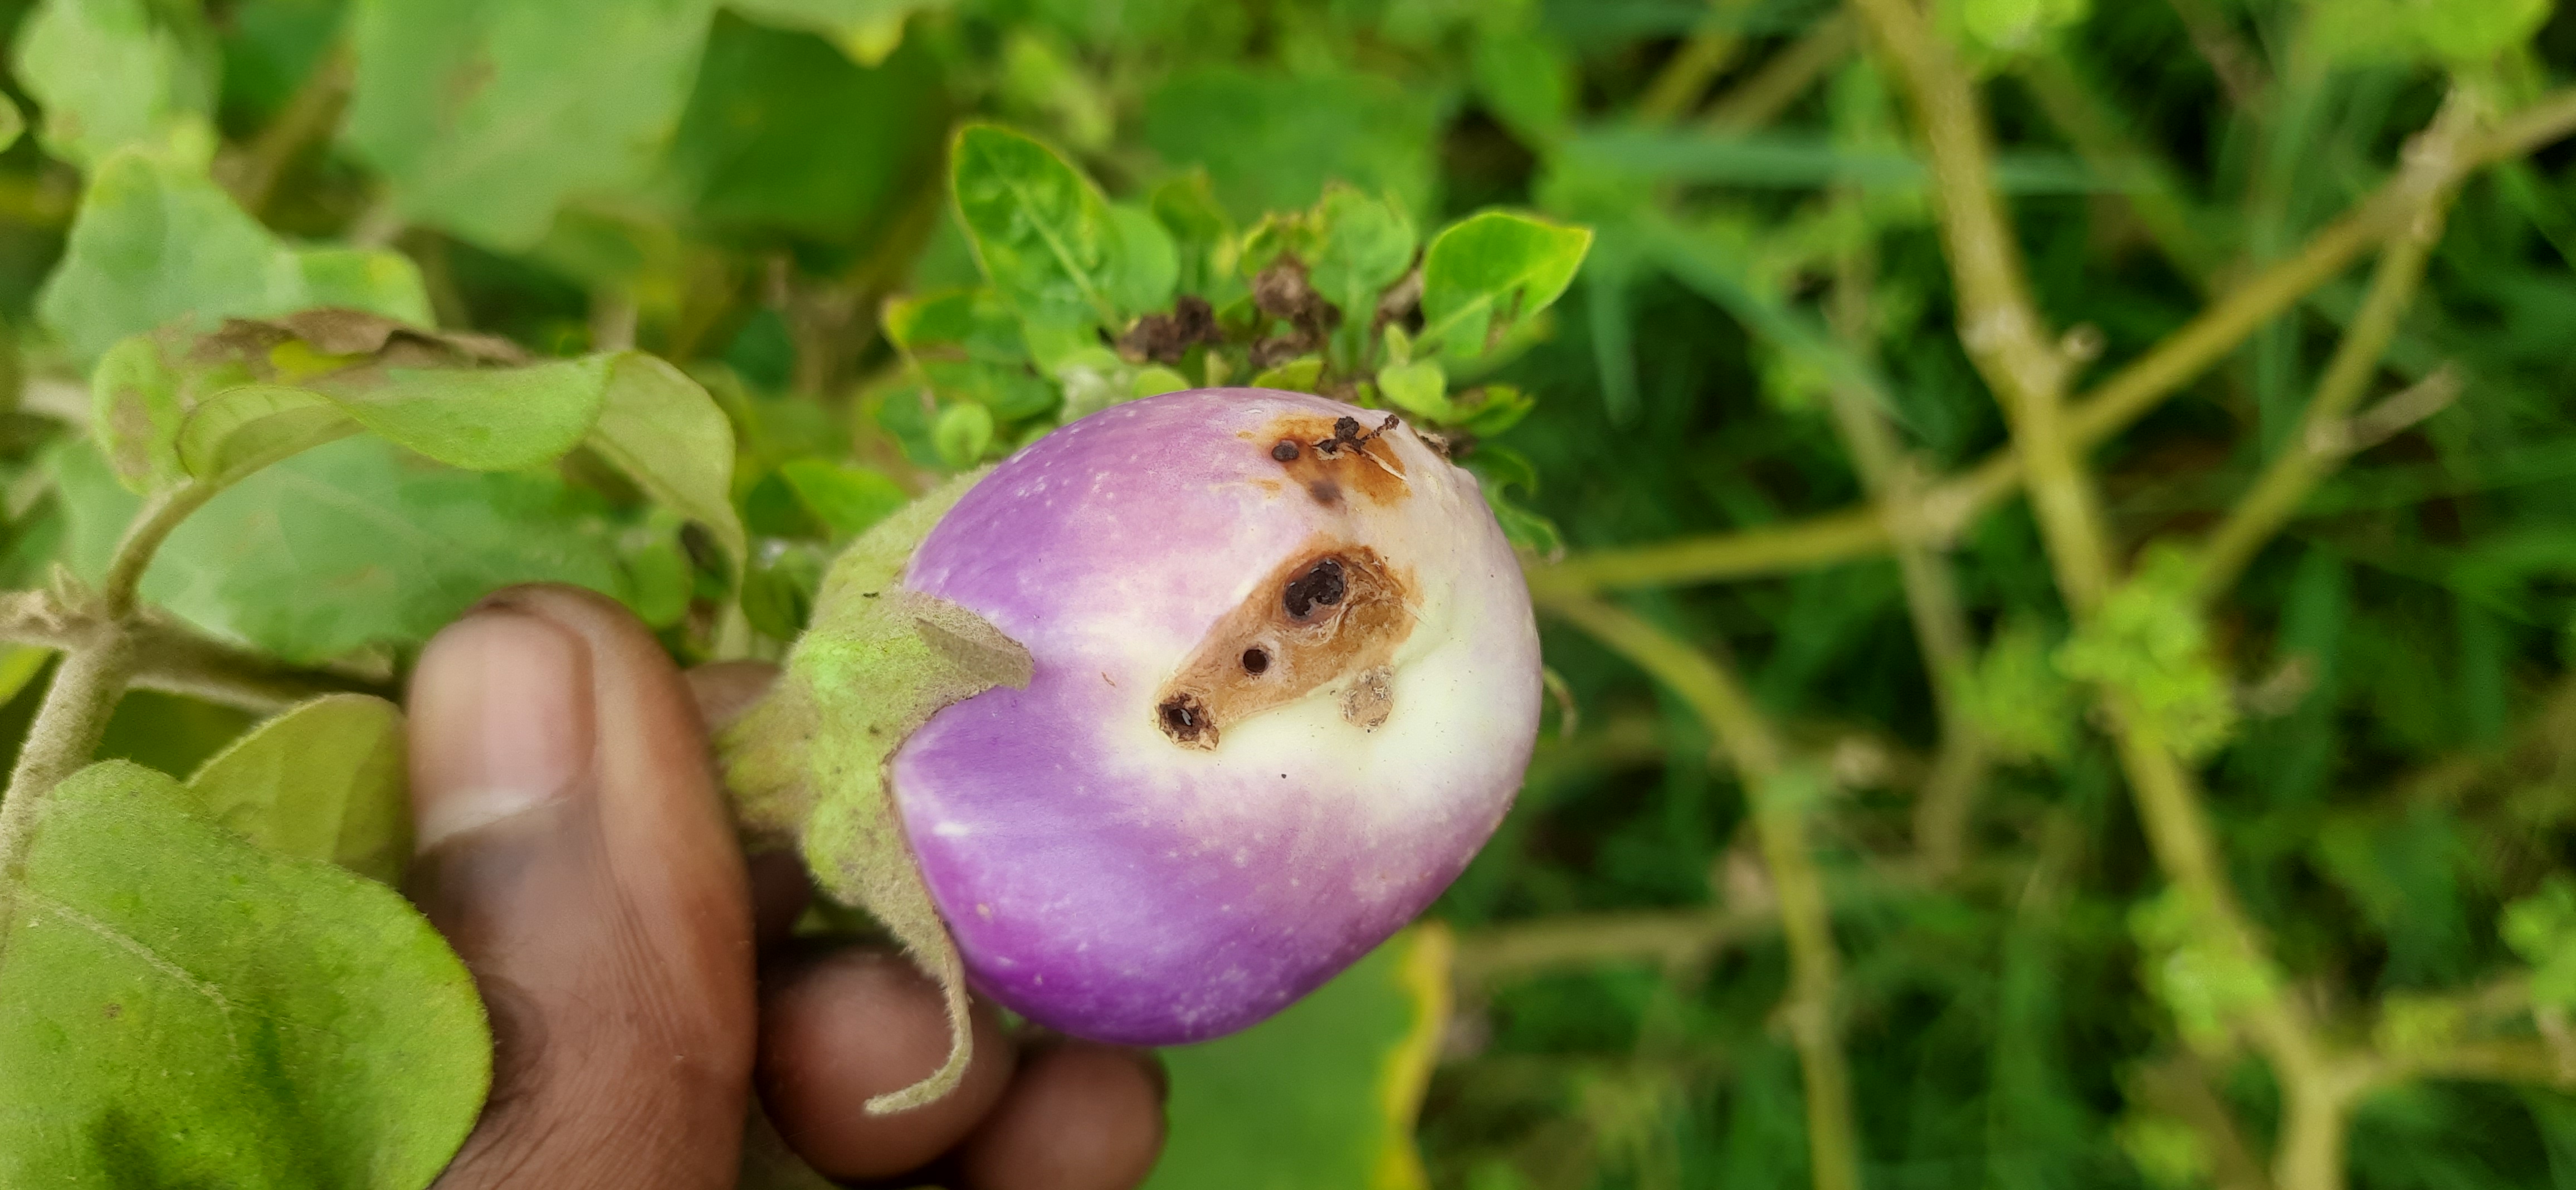
Label: Shoot and Fruit Borer